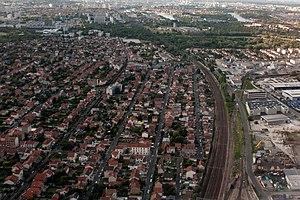
Victorin dit Victor Garaix, né le 8 novembre 1890 à Taulignan et mort le 23 août 1914 à Tucquegnieux à l'âge de 23 ans, en mission aux commandes de son avion, est un aviateur français de la Première Guerre mondiale.
Villeneuve-le-Roi est une commune française située dans le département du Val-de-Marne, en région Île-de-France. Ses habitants sont appelés les Villeneuvois.